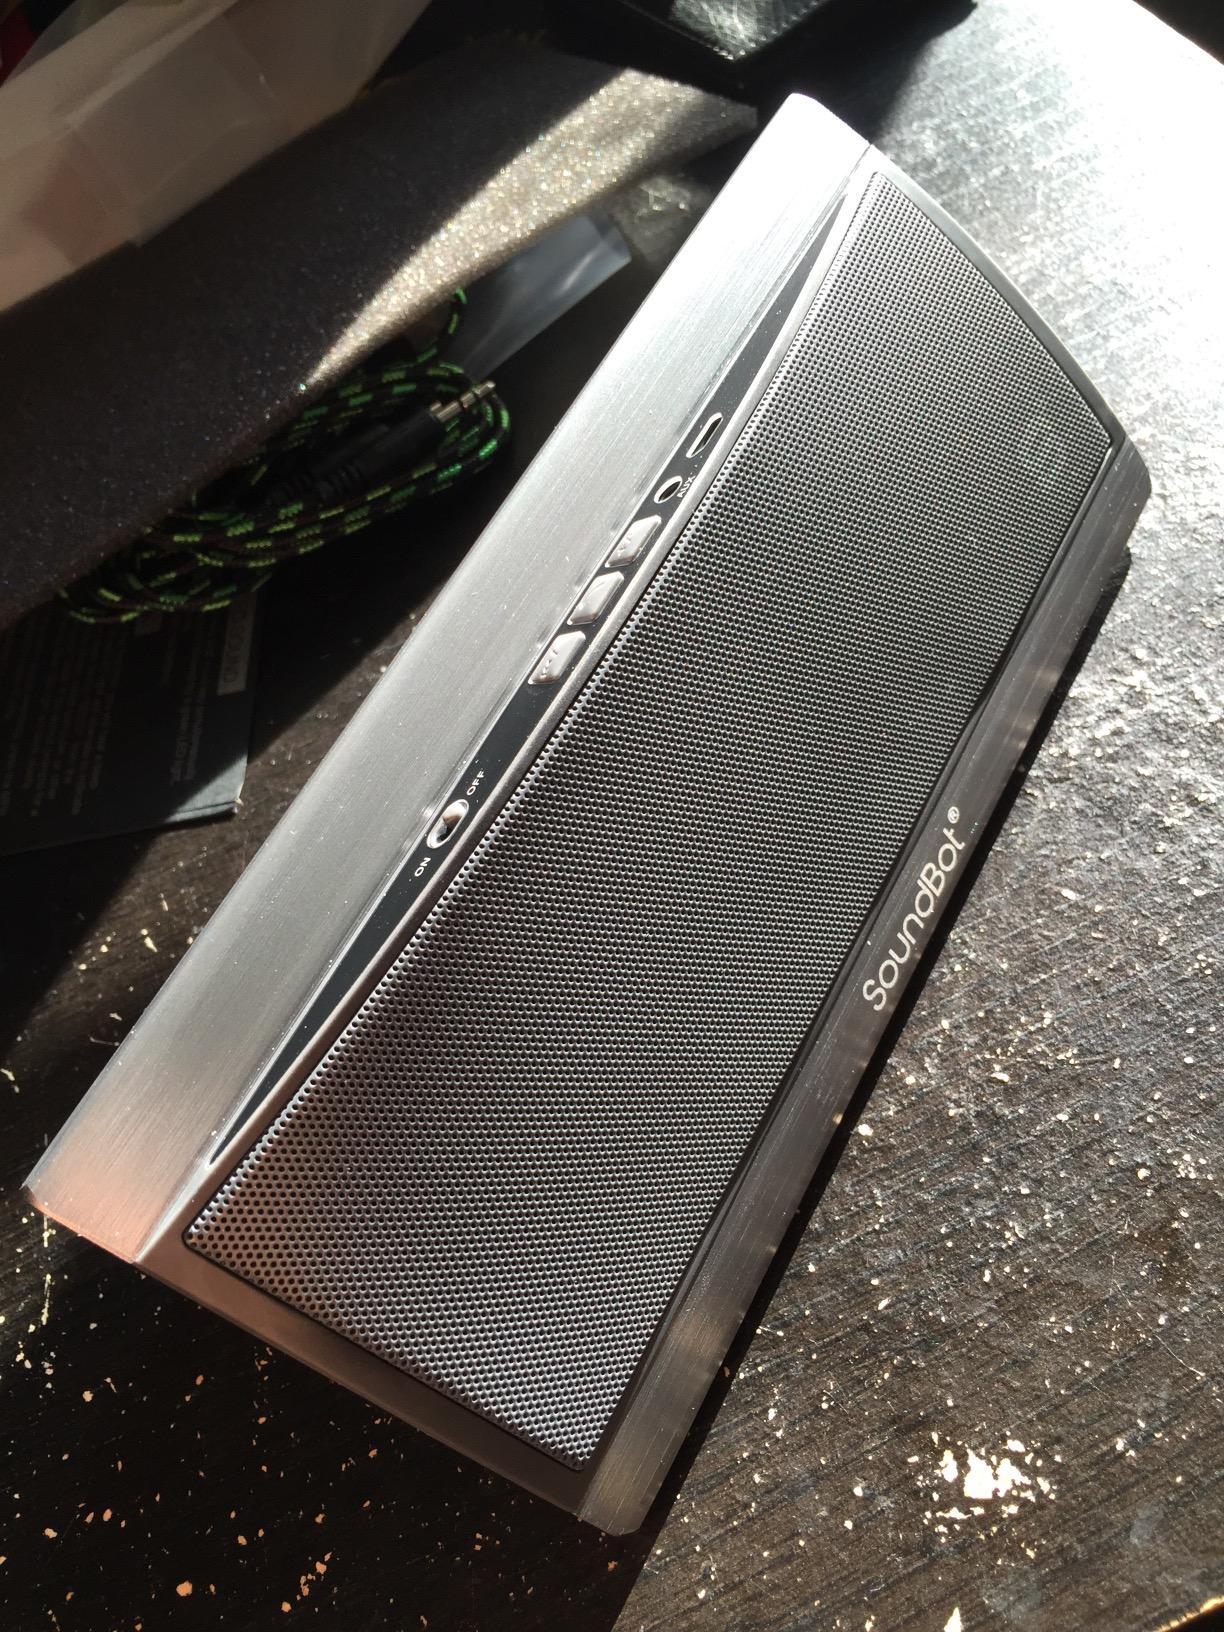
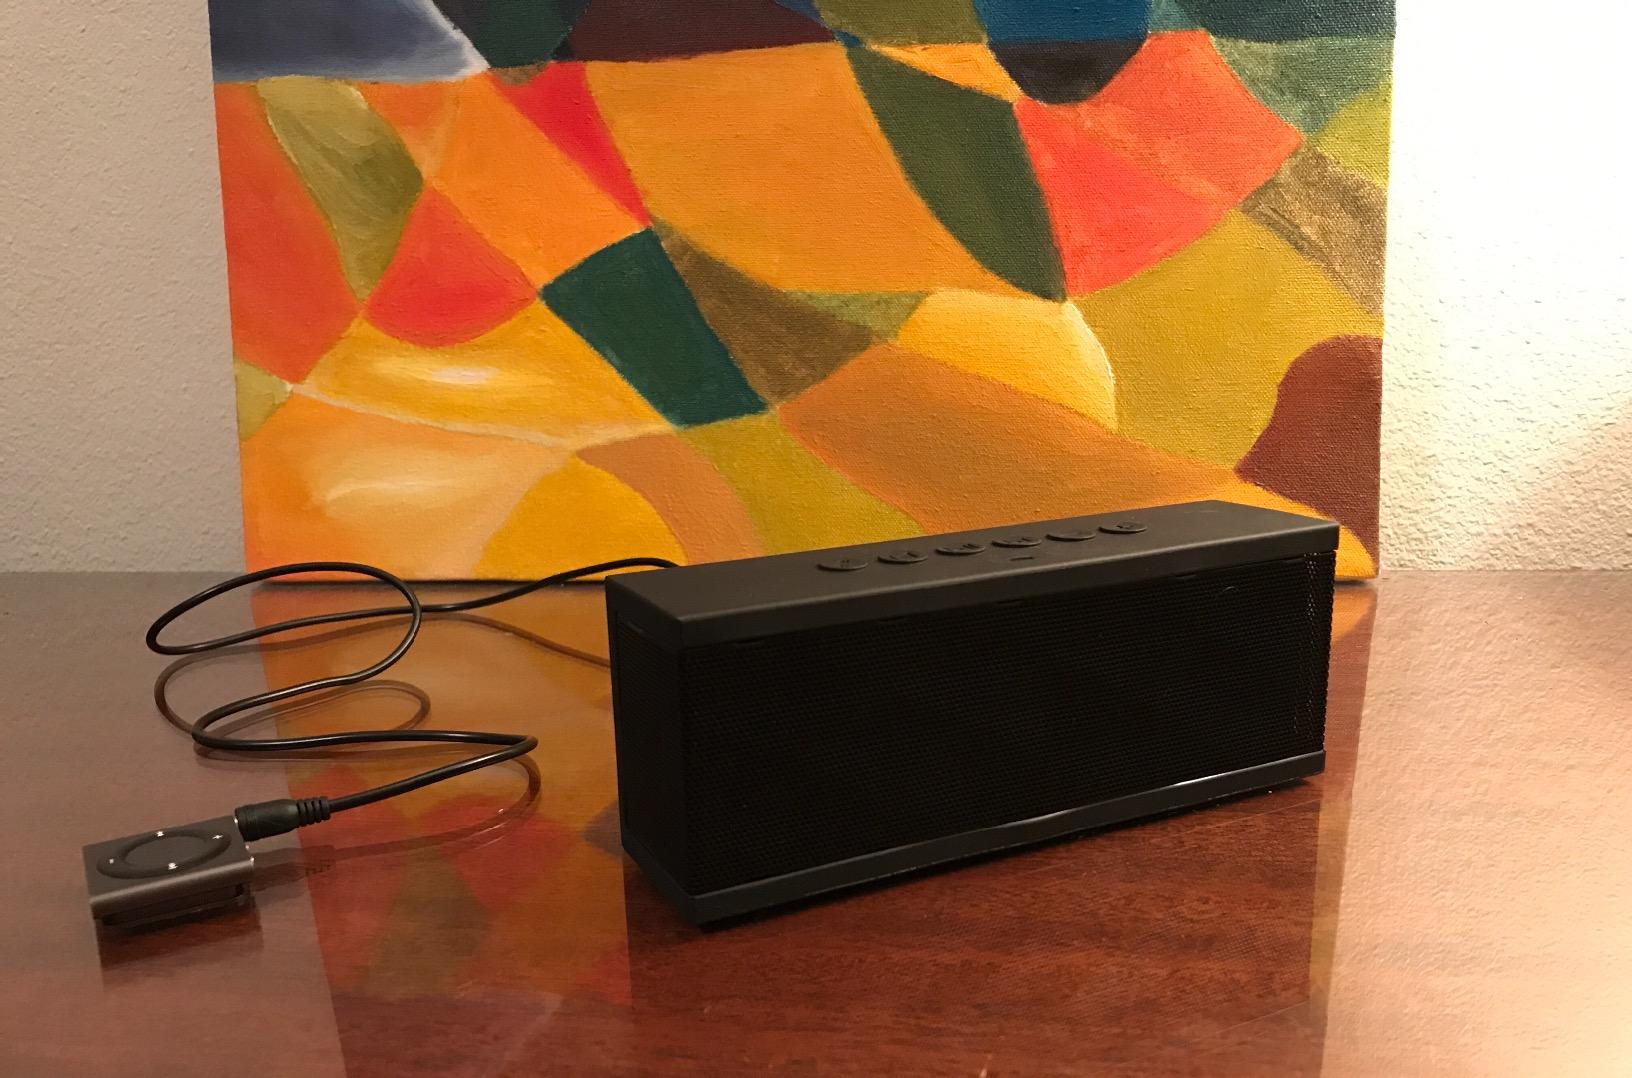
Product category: speaker
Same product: no